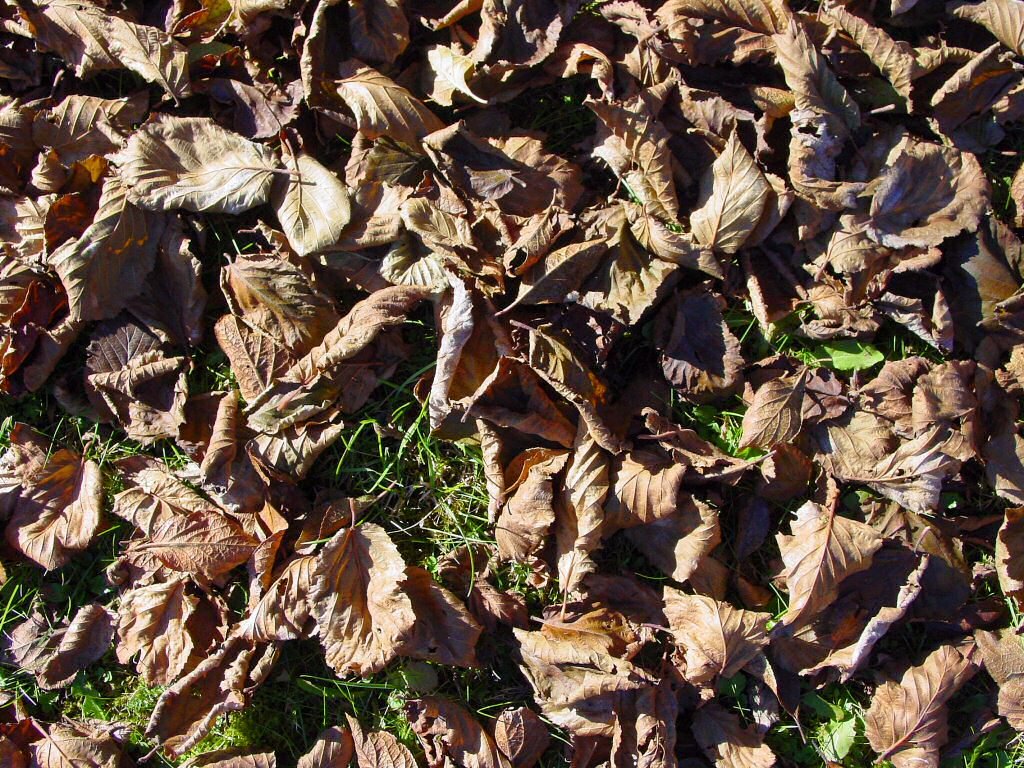
tree, nature, plant, leaf, flower, wildlife, produce, autumn, brown, soil, botany, flora, season, fauna, leaves, woodland, fall foliage, ecosystem, flowering plant, land plant